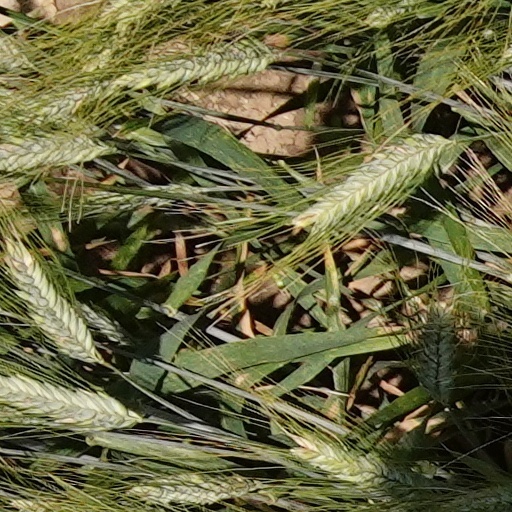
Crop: wheat